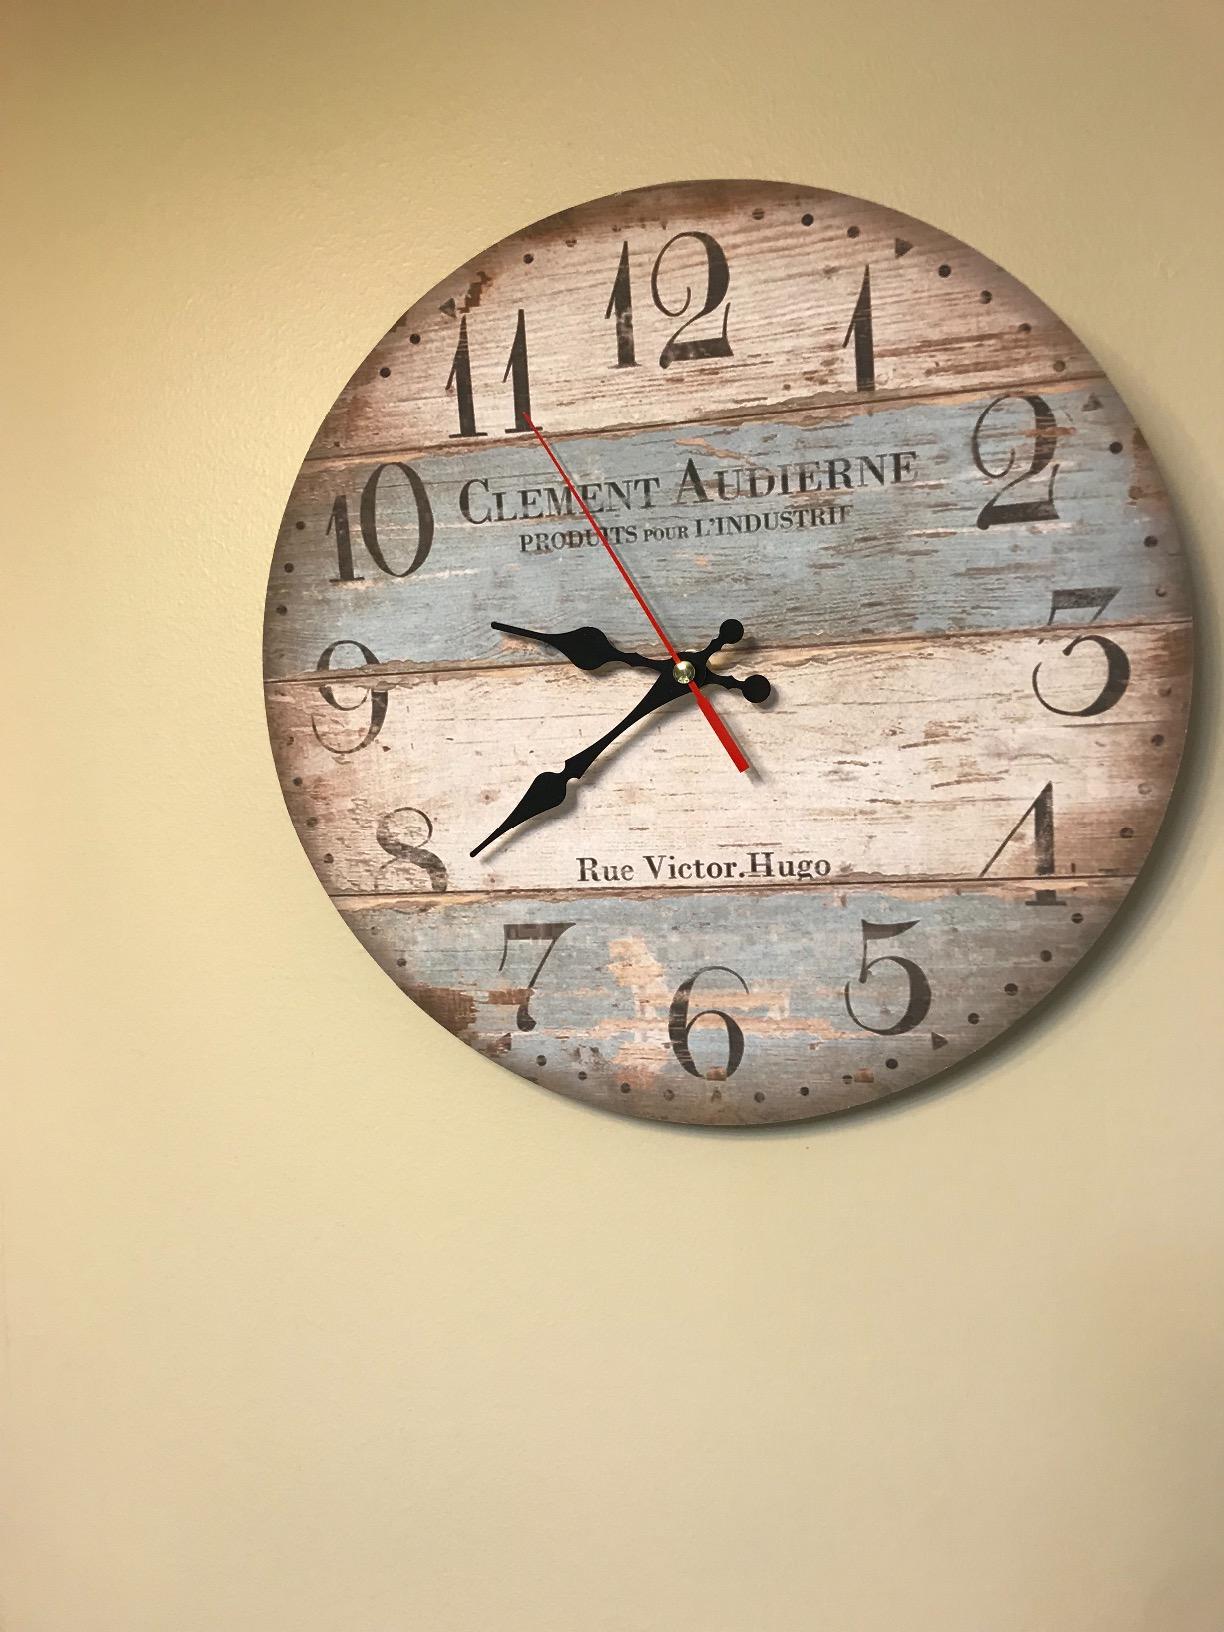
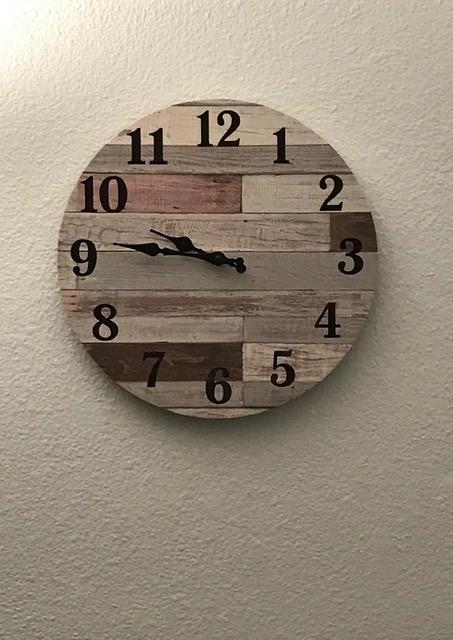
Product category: clock
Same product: no